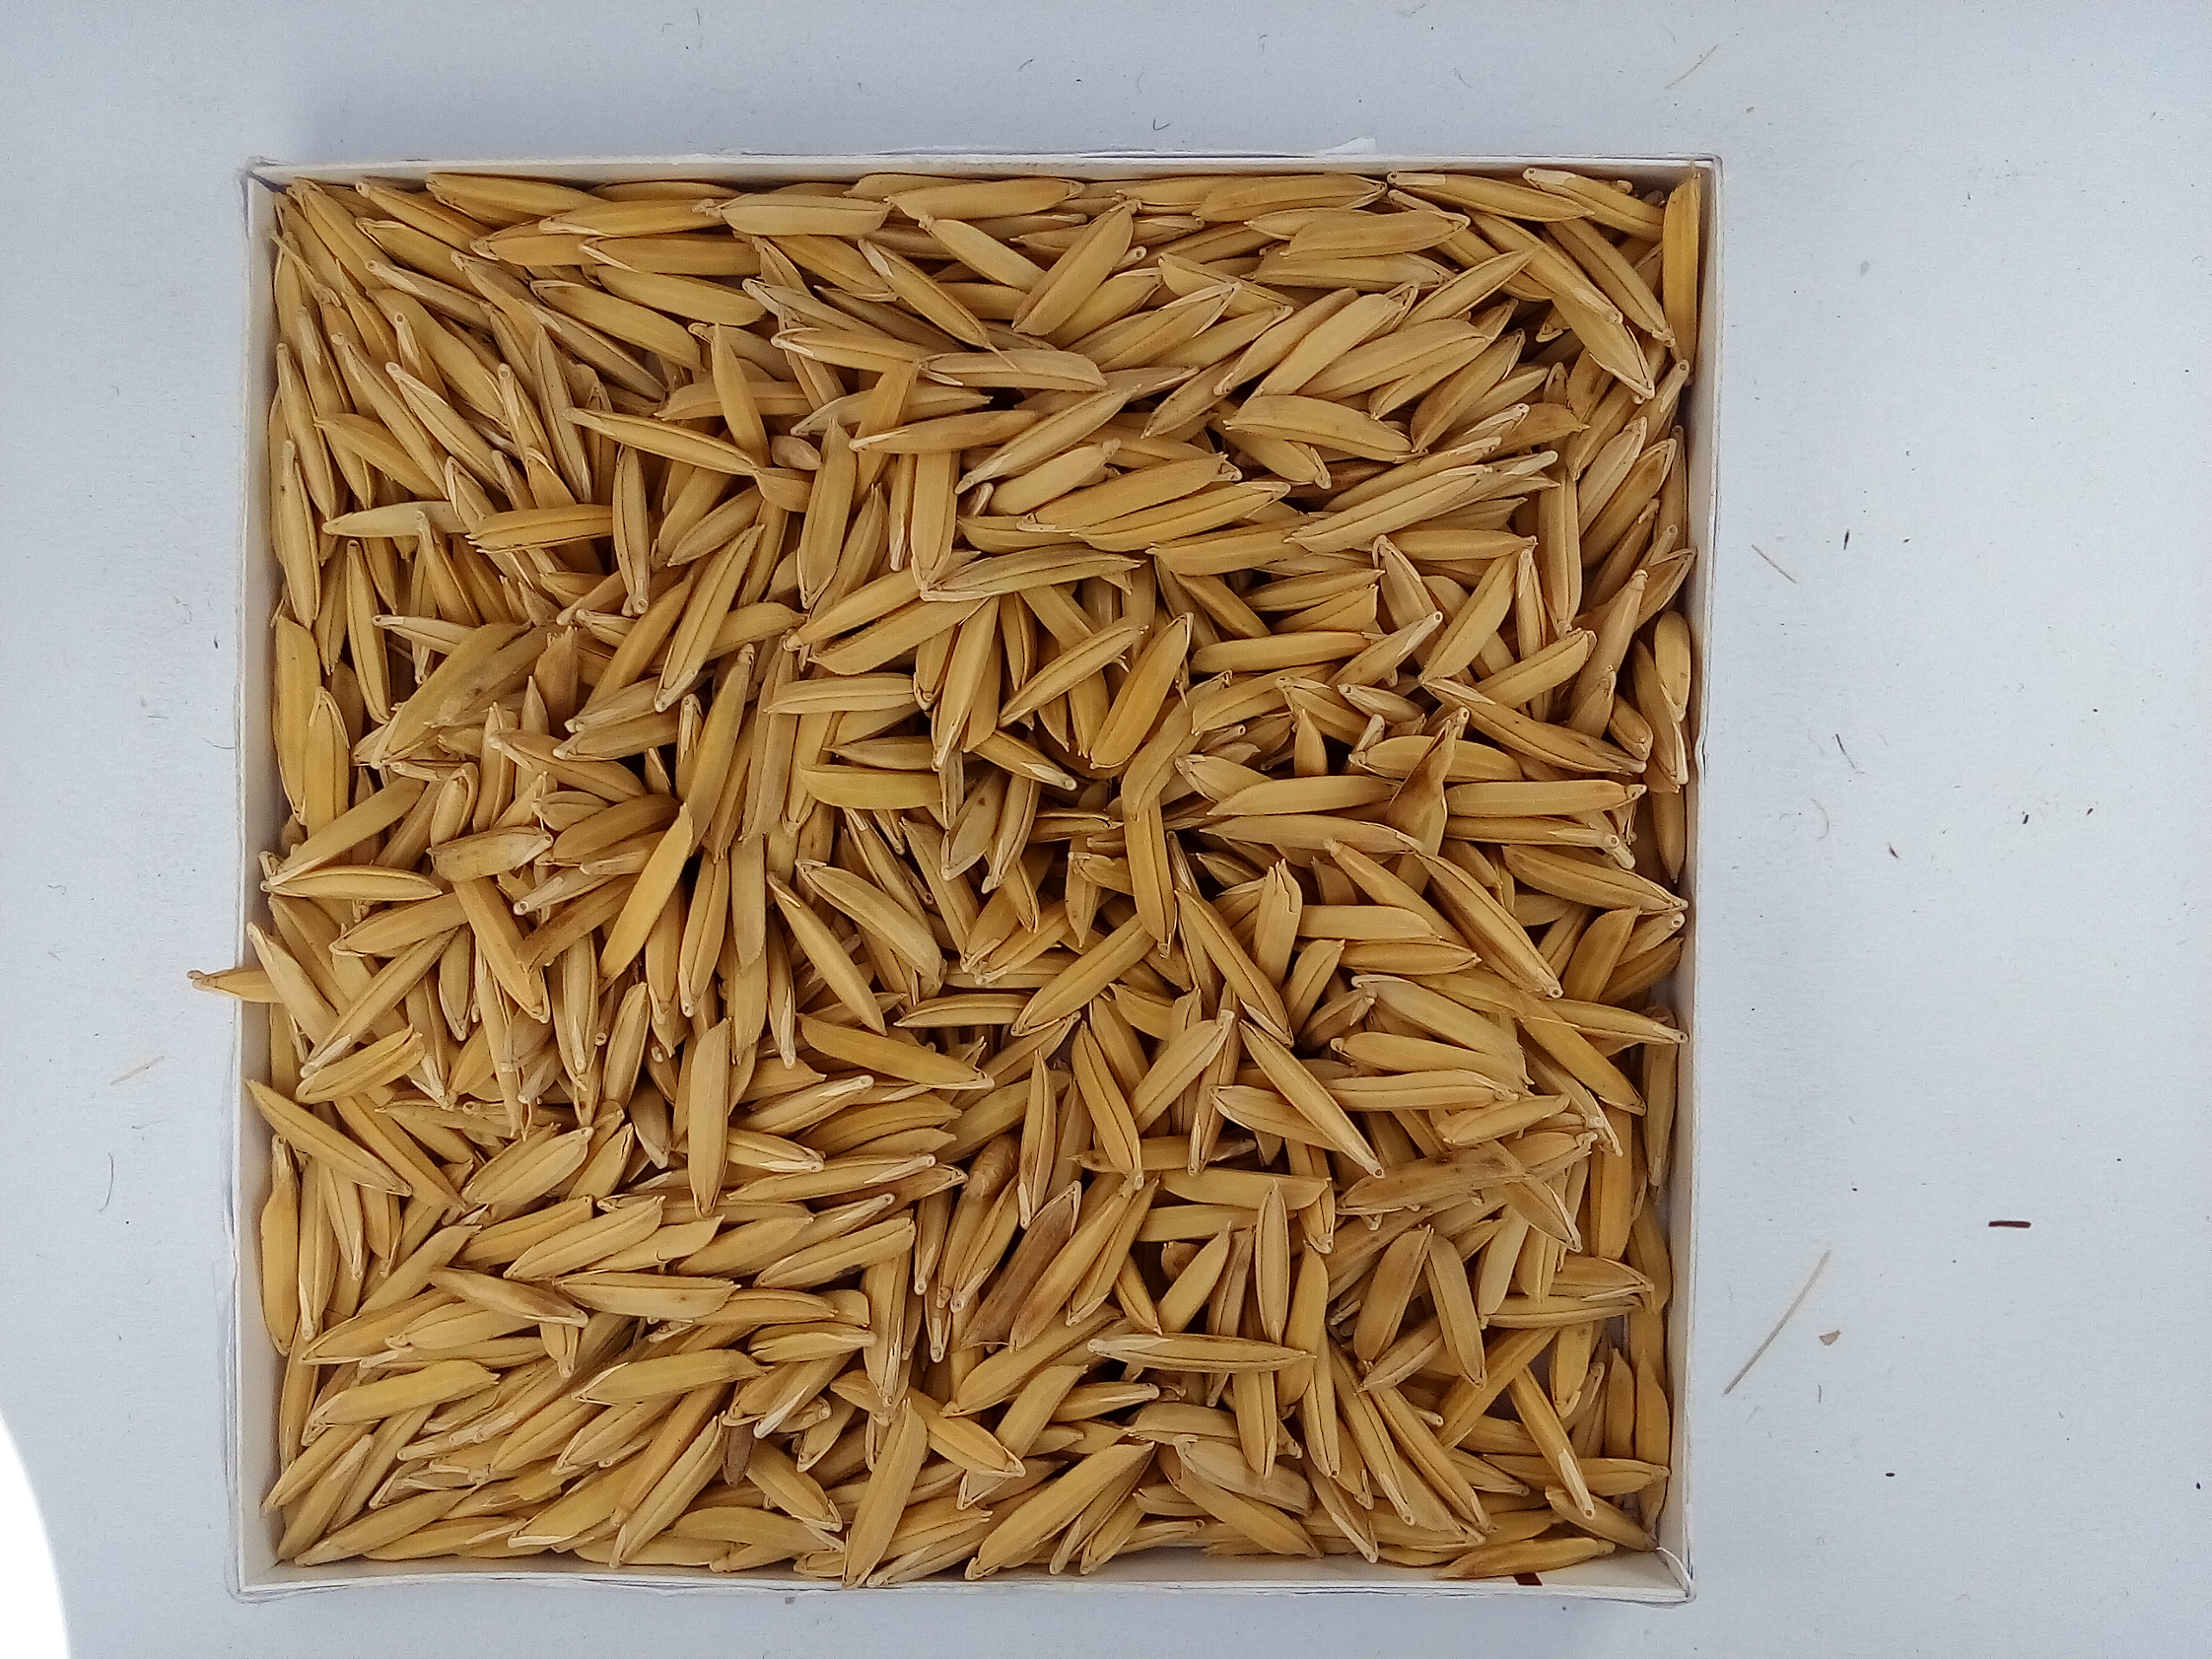
Rice seed variety: Unknown